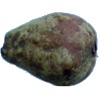
Label: pear_stone